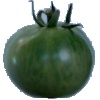
Label: Tomato not Ripened 1